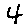
Label: 4